North Carolina's congressional districts

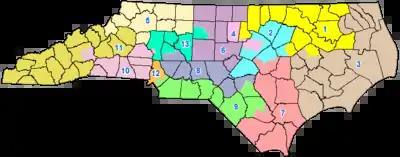
This image shows the previous congressional districts, which were struck down on January 9, 2018 by a federal court. Due to a stay on the decision by the U.S. Supreme Court, these districts were used in the 2018 midterm elections pending appeal. In 2020 a new set of districts were used. Those districts officially went into effect on January 3, 2021.

On September 3, 2019, a three-judge panel in a 357-page ruling unanimously struck down the Republican-led state legislature drawn 2017 enacted maps, which were drawn to replace the 2011 maps which were also ruled unconstitutional and thrown out on racial grounds. The court ruled that the state House and state Senate districts maps were such an extreme partisan gerrymander that they violated the state constitution. In the ruling the state legislature was ordered by the court to immediately start drawing new maps; the court demanded that they be drawn based on criteria like population, contiguity, and county lines. Districts had to be drawn without "partisan considerations and election results data," and done so in plain view, a departure from the closed-door processes the ruling eschews. "At a minimum, that would require all map drawing to occur at public hearings, with any relevant computer screen visible to legislators and public observers." The judges said the new maps had to be completed in two weeks; they also said they reserved the right to move the 2020 primary election if needed.